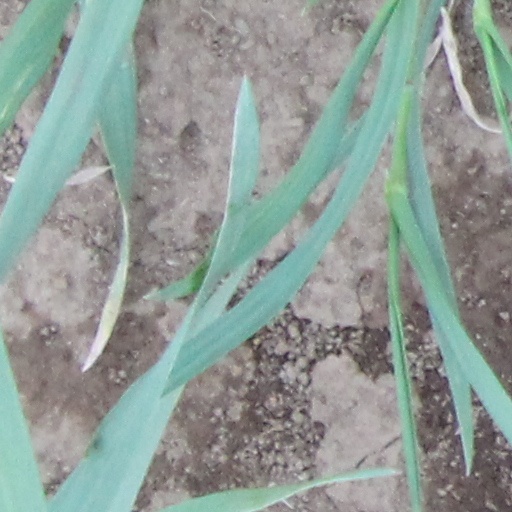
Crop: wheat